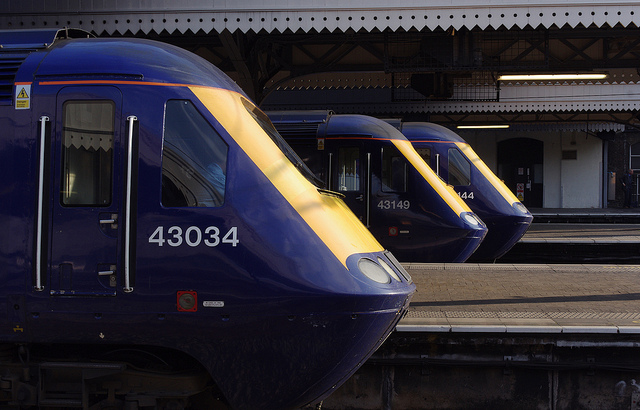
a couple trains pulling into a train station